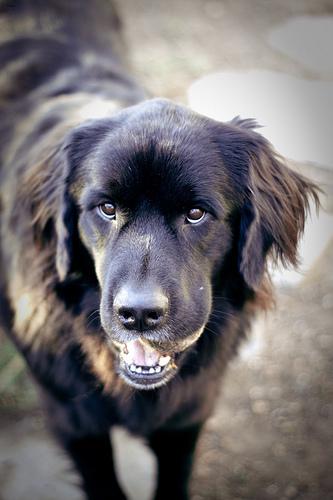
Breed: newfoundland